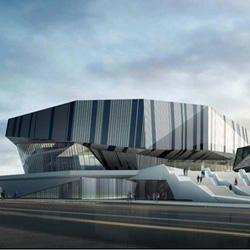
地标名称：李宁体育馆
所在城市：柳州市·城中区